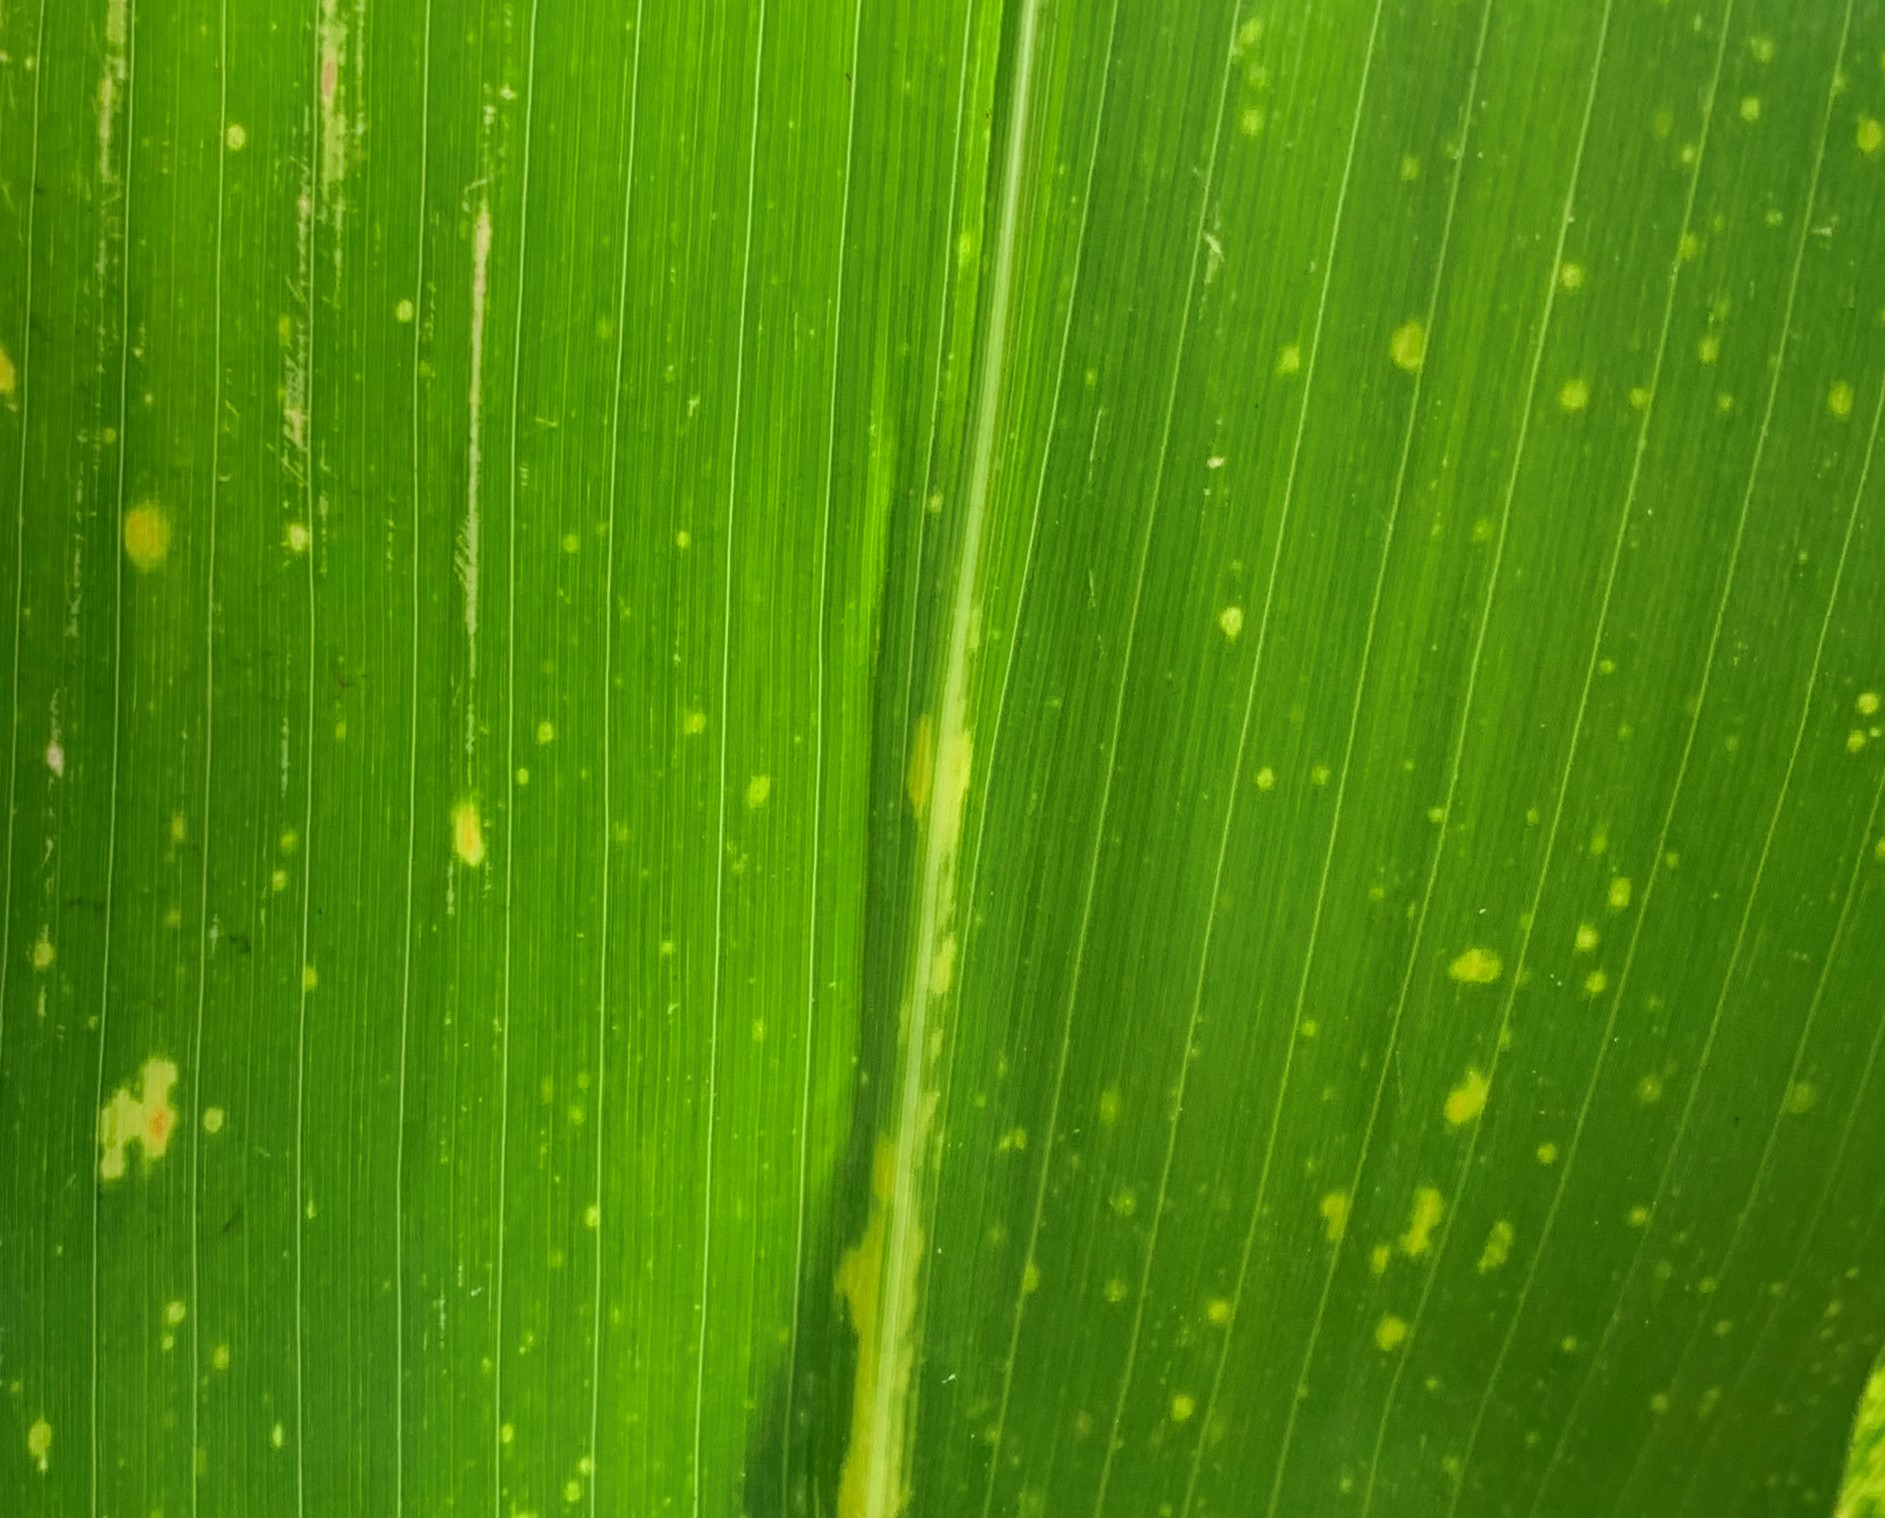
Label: MLN